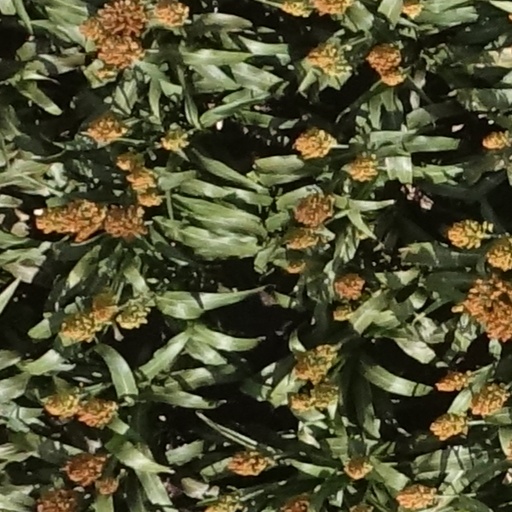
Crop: sorghum